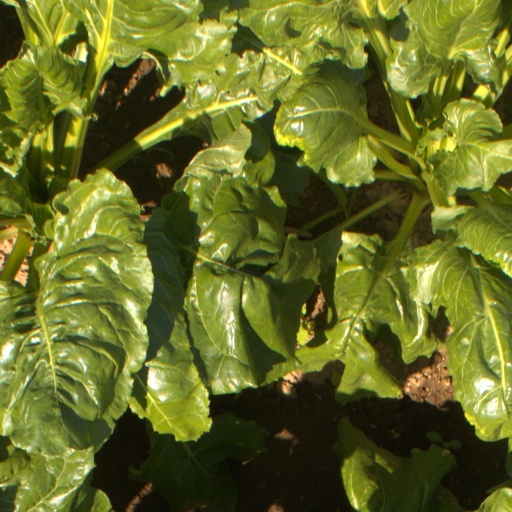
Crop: sugar beet